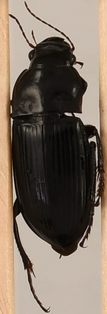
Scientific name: Harpalus caliginosus
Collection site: North Sterling NEON (STER), plot STER_033